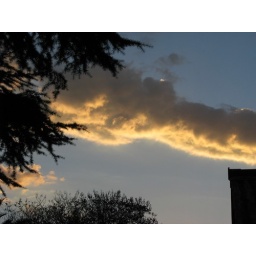
Gold underside of a dark cloud in the last rays of the sun - trees in silouette in the foreground